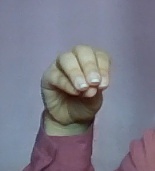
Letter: ha